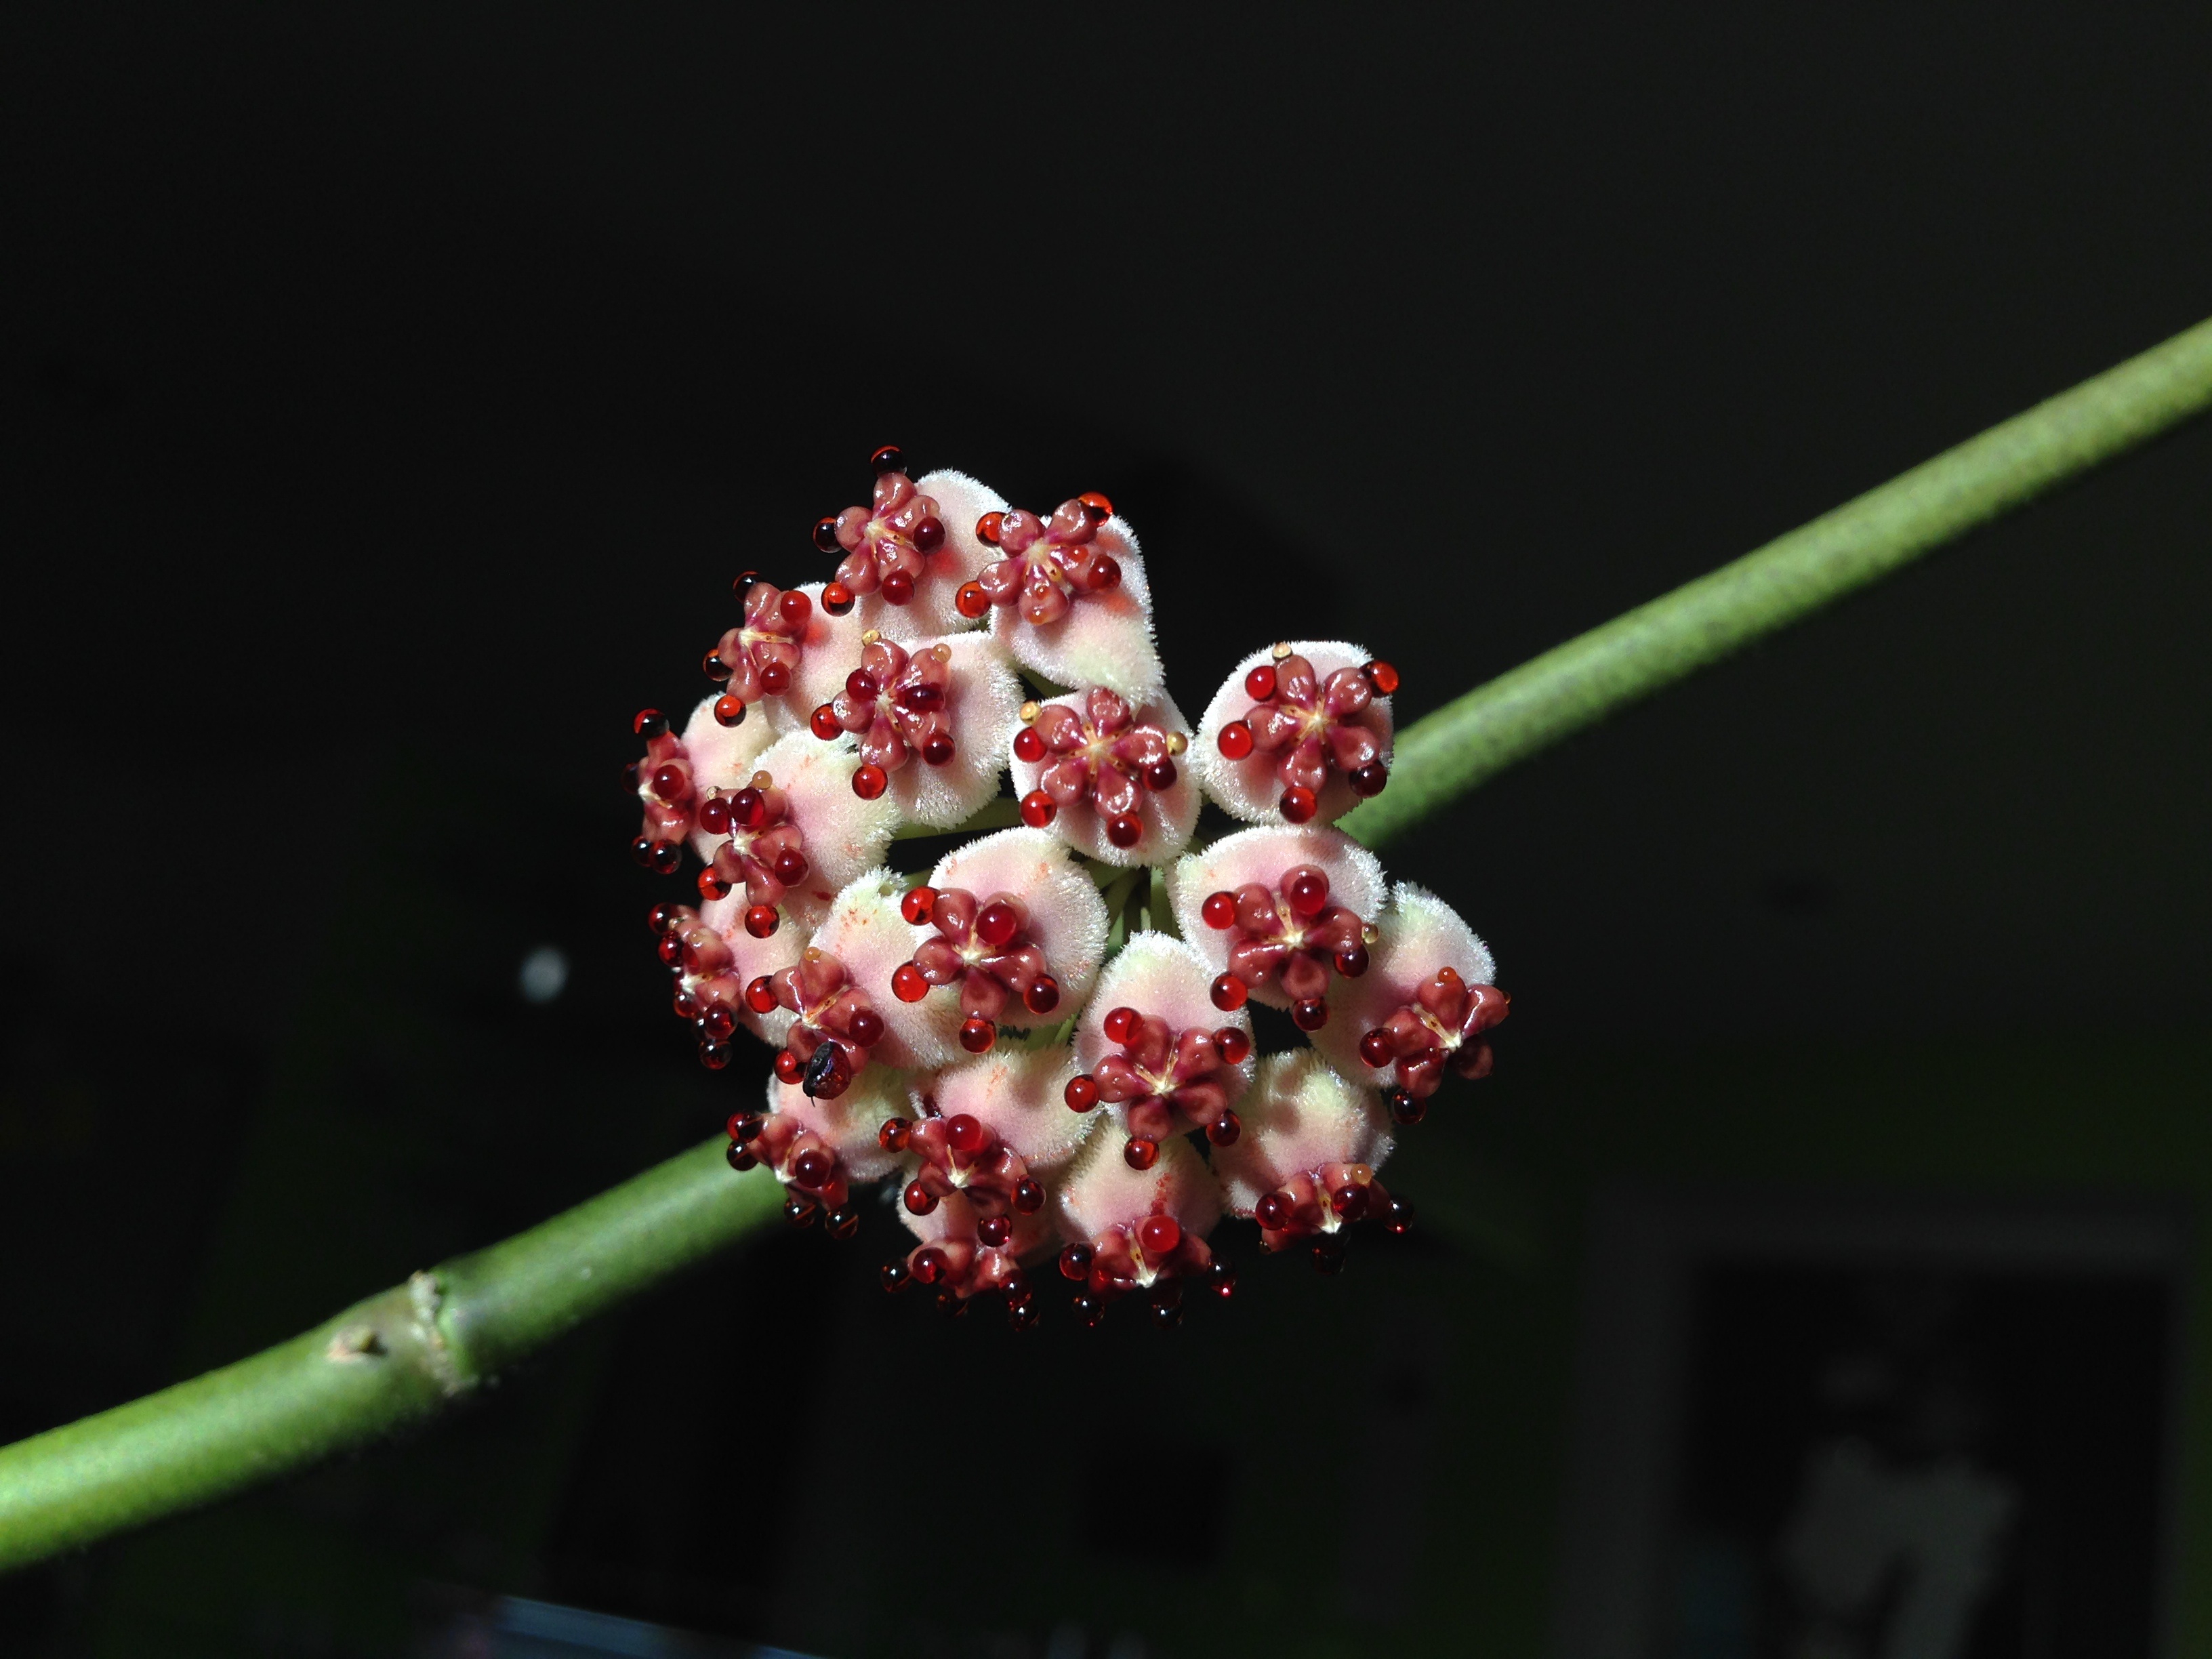
branch, blossom, plant, photography, fruit, leaf, flower, petal, bloom, food, red, produce, close, flora, close up, shrub, bud, macro photography, frangipani, flowering plant, hoya kerrii, herzblatt plant, little darling, plant stem, land plant